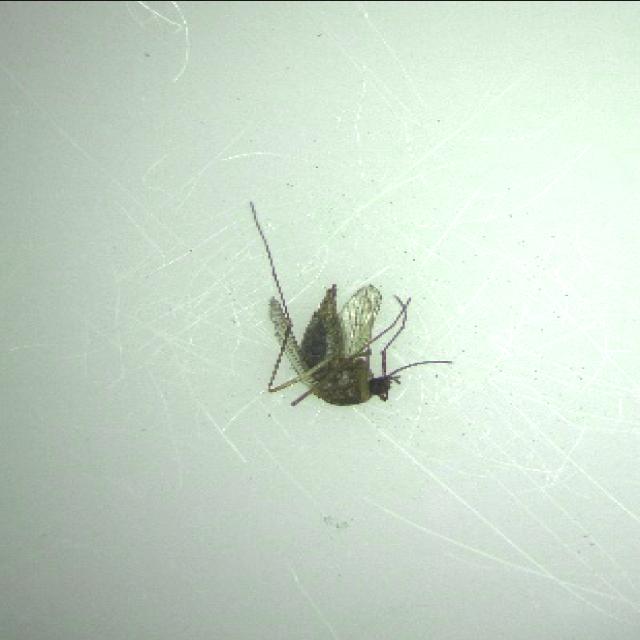
Species: aedes_vexans